Korach (parashah)

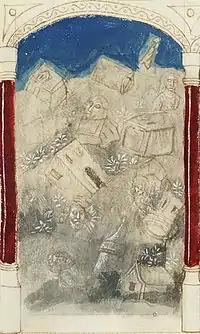
Datan and Abiram Devoured by the Earth (illumination by Hesdin of Amiens from a "Biblia pauperum" (Bible of the Poor))

Like Pseudo-Philo (see "In early nonrabbinic interpretation" above), the Jerusalem Talmud read the commandment to wear "tzitzit" in Numbers 15:37–40 together with the story of Korah's rebellion that follows immediately after in Numbers 16:1–3. The Jerusalem Talmud told that after hearing the law of tassels, Korah made some garments that were completely dyed blue, went to Moses, and asked Moses whether a garment that was already completely blue nonetheless had to have a blue corner tassel. When Moses answered that it did, Korah said that the Torah was not of Divine origin, Moses was not a prophet, and Aaron was not a high priest.